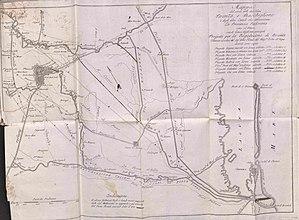
Le Bacchiglione est un fleuve du nord de l'Italie, long de 118 km, qui prend sa source dans la province de Vicence, au pied du mont Pasubio.